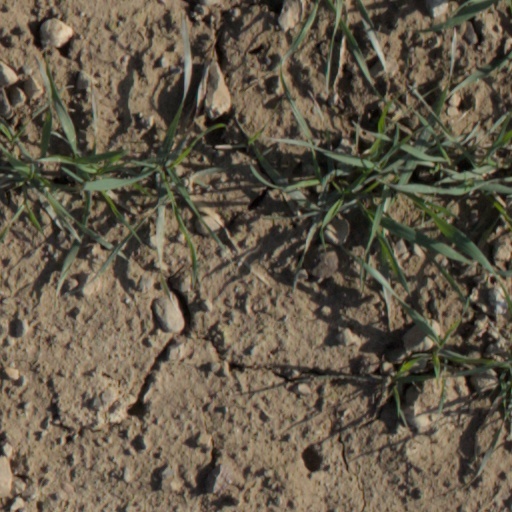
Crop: wheat